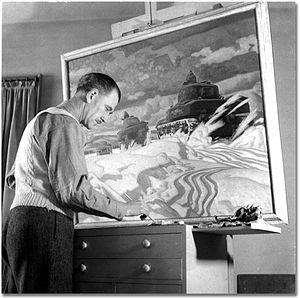
Alfred J. Casson, 1943, l'Ontario Society of Artists, Photographie noir et blanc, F 1140-7-0-1, Archives publiques de l'Ontario, I0010381
Alfred Joseph Casson, est un artiste peintre canadien membre du Groupe des Sept.